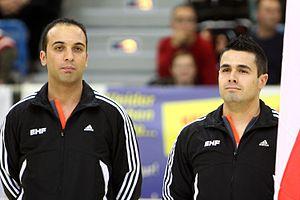
La vingt-et-unième édition du Championnat d'Afrique des nations masculin de handball - aussi appelée CAN -, s'est déroulée du 16 au 26 janvier 2014 en Algérie. Ce championnat a également servi de qualification pour les championnats du monde 2015.
Au handball, les rencontres importantes sont dirigées par un binôme de deux juges-arbitres, assistés par deux officiels chargés de tenir la table de marque et, dans les compétitions nationales et internationales, par un juge-arbitre délégué par l'instance organisatrice.